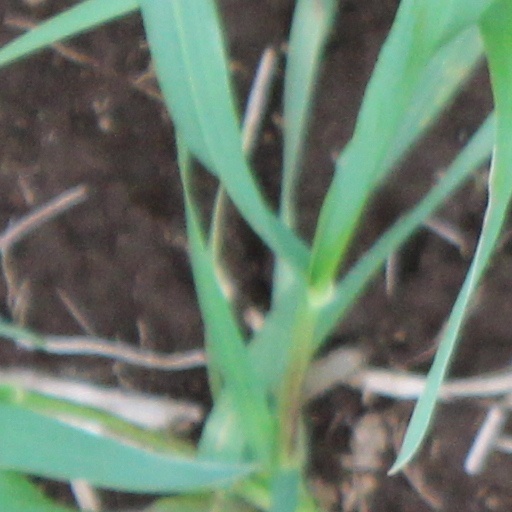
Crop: wheat